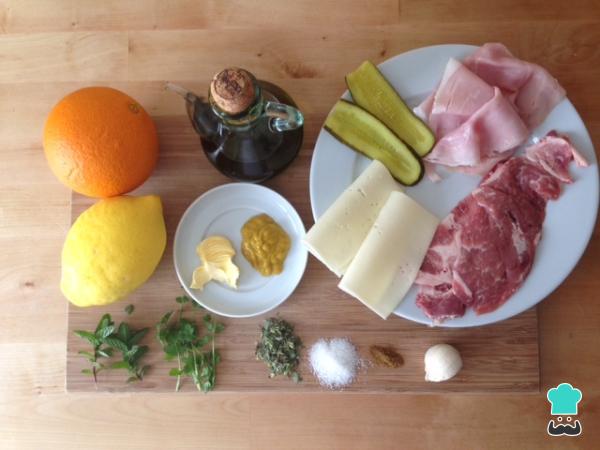
Reunimos todos los ingredientes para elaborar el sándwich cubano. La duración de la receta depende del tipo de pieza de carne que elijáis. Nosotros hemos macerado los filetes de cabezada durante 2 horas, pero si utilizáis una pieza entera, es necesario que macere durante al menos 12 horas para que tome todos los aromas.